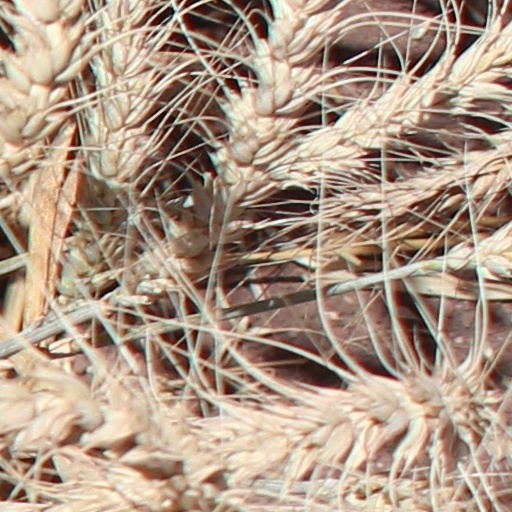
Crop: wheat